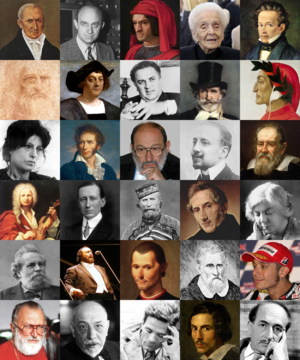
Les Italiens sont un peuple d'Europe du Sud partageant une culture commune et dont la langue maternelle est l'italien ou l'un des dialectes italiens. Au-delà de la simple nationalité italienne, la définition peut englober les immigrés italiens et leurs descendants se considérant comme Italiens.